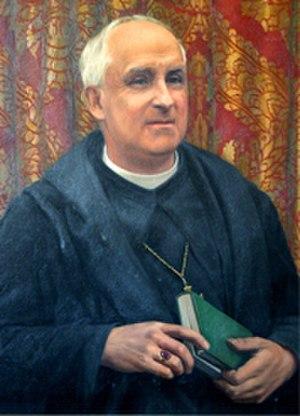
John Chapman, né le 25 avril 1865 et mort le 7 novembre 1933, est un prêtre, écrivain et théologien catholique anglais, issu du mouvement d'Oxford. Il est abbé de l'abbaye de Downside de 1929 à sa mort. Il est spécialiste du Nouveau Testament et de la patristique ainsi que le fondateur de la Worth School.